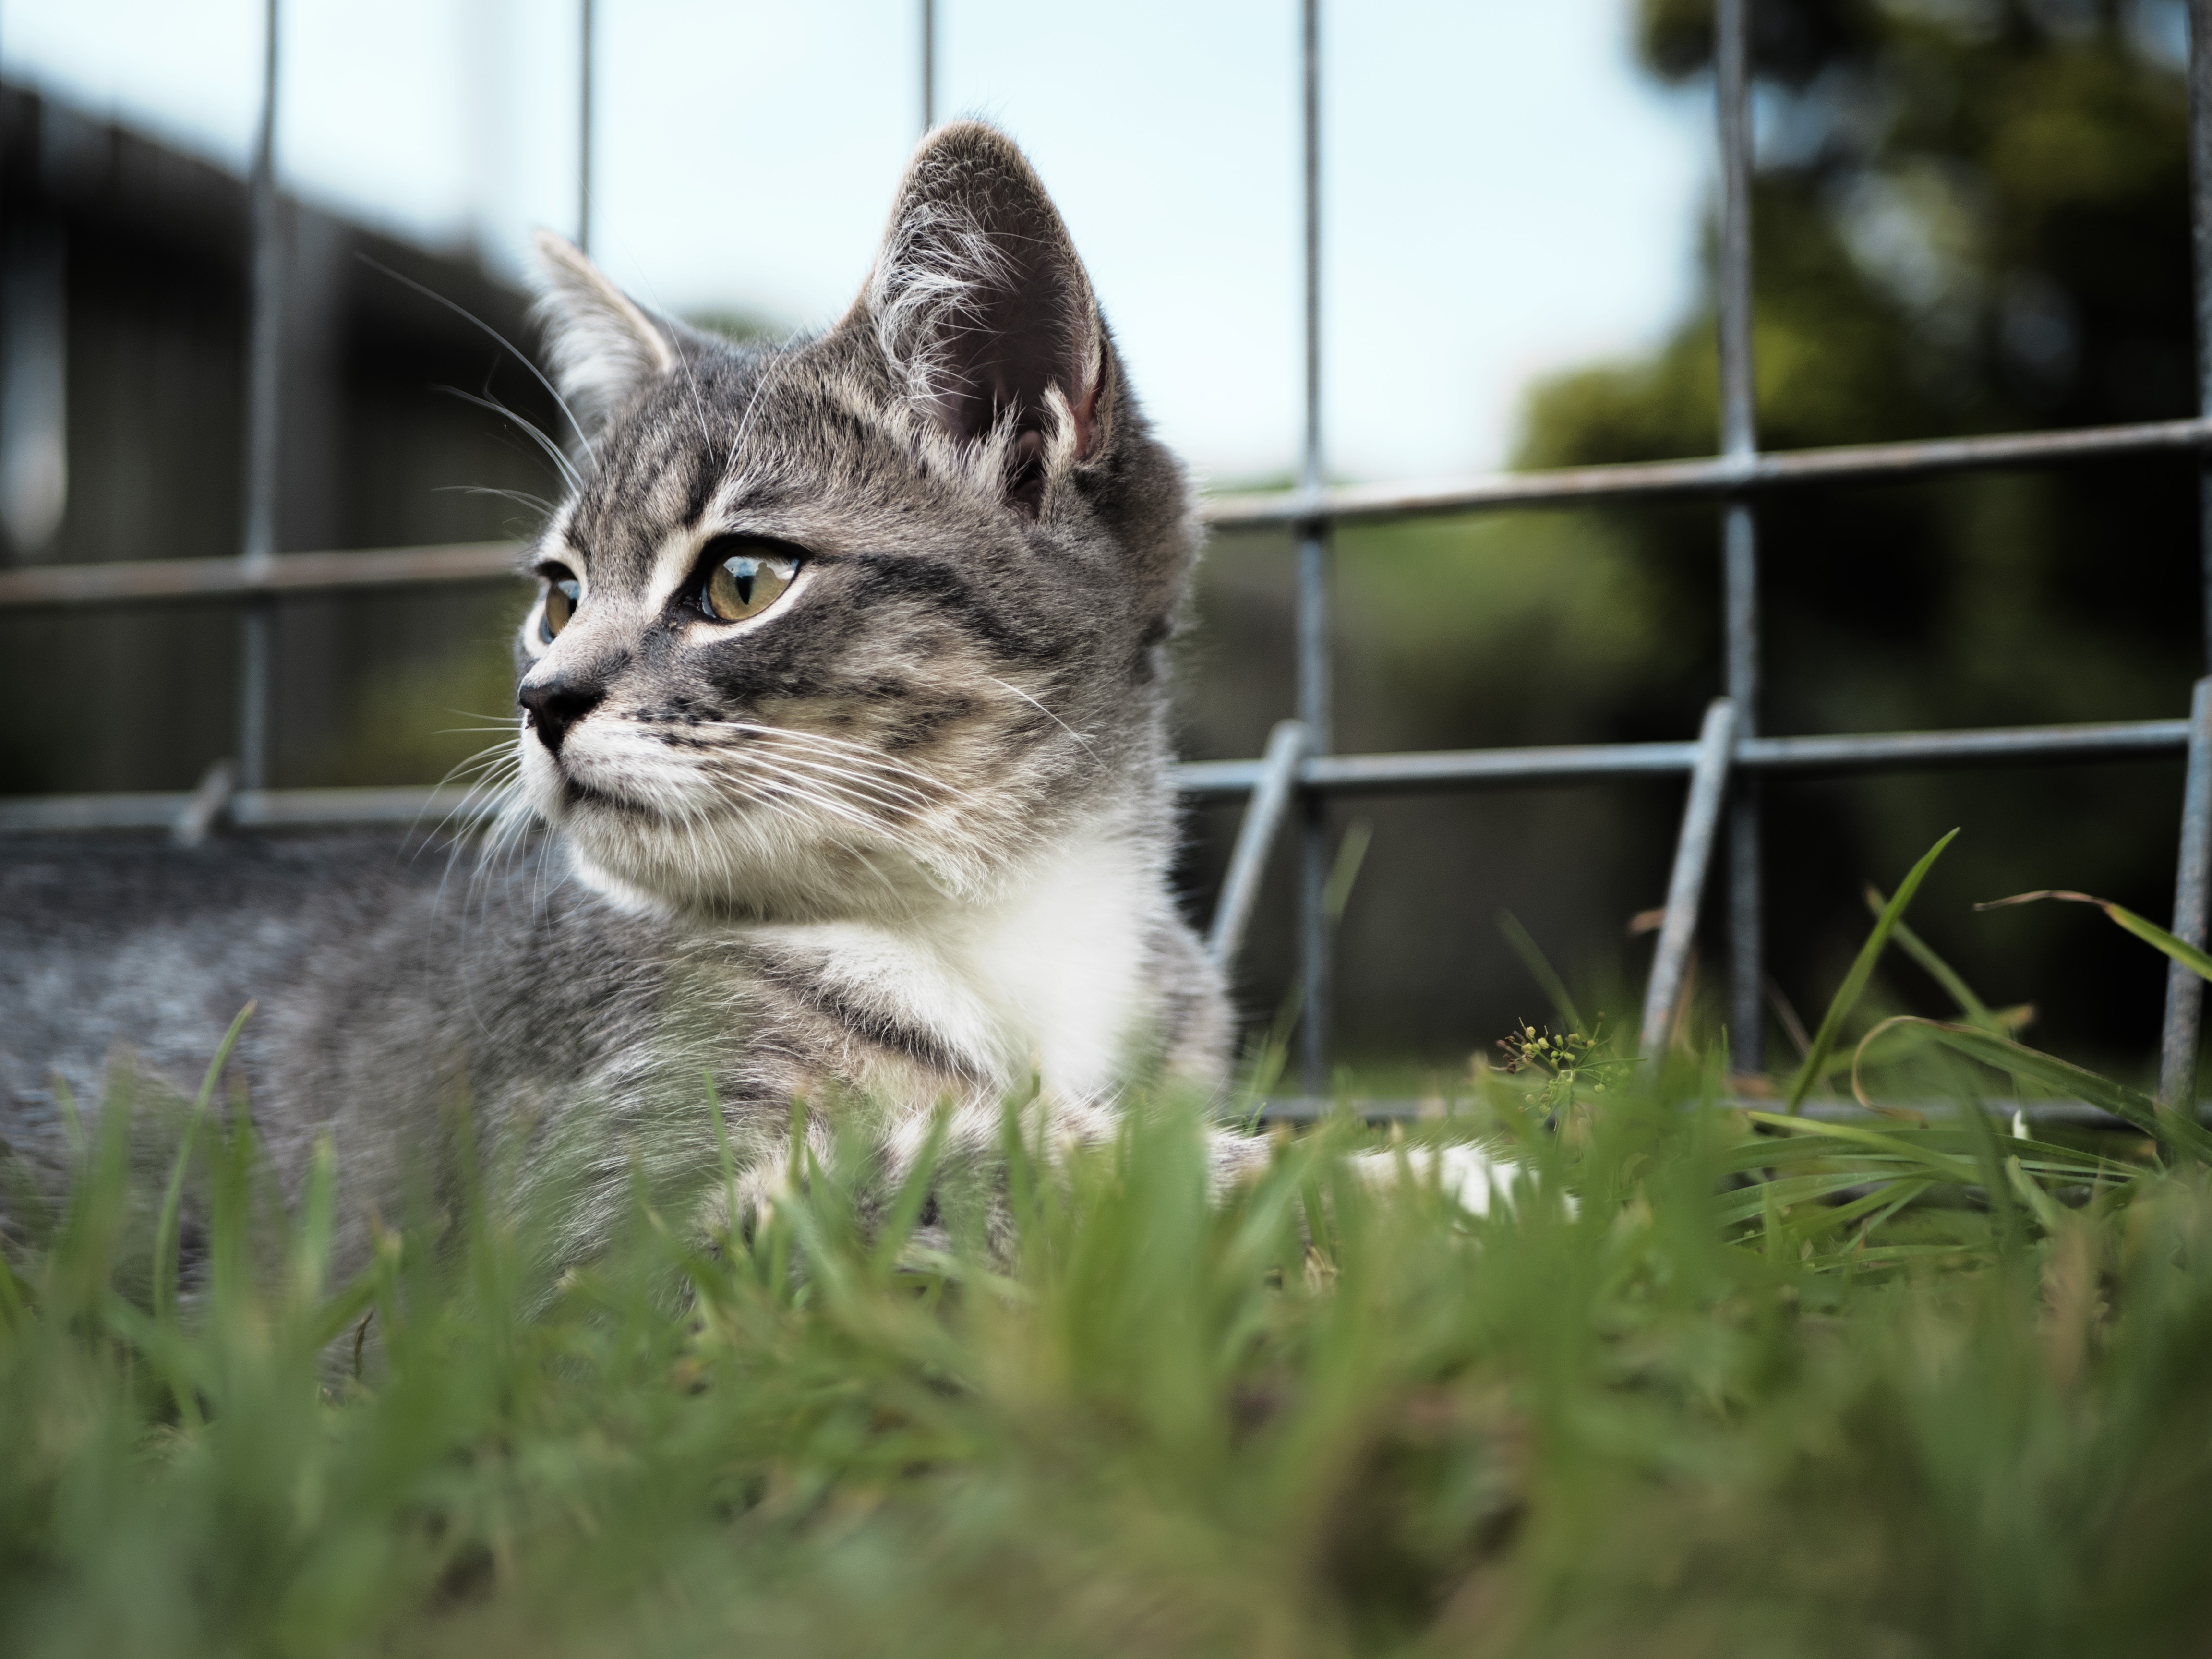
nature, grass, white, animal, cute, pet, fur, young, kitten, cat, small, feline, mammal, whisker, fauna, playful, face, whiskers, kitty, paw, eye, furry, little, vertebrate, funny, domestic, adorable, curious, cute cat, purebred, wild cat, small to medium sized cats, cat like mammal